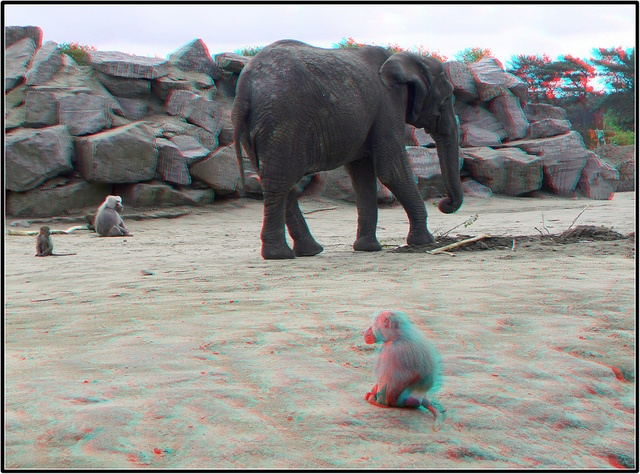
an elephant in the background with a monkey on both sides.
A large grey elephant walking on a sandy ground next to a pile of rocks.
An elephant and some monkeys stand and sit near some rocks.
Monkeys and an elephant in a sandy, rocky zoo setting
An elephant walking near boulders and other animals.